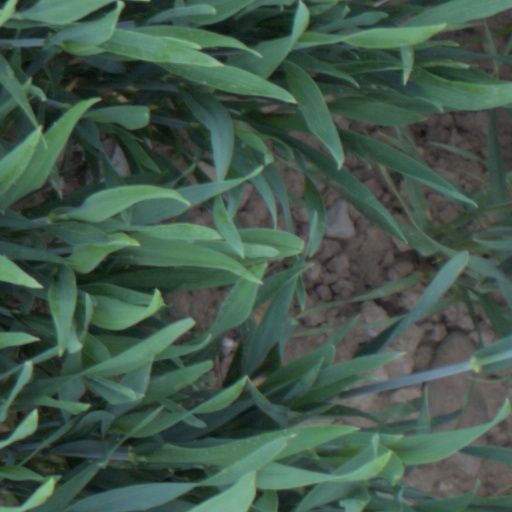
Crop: wheat